Paru River

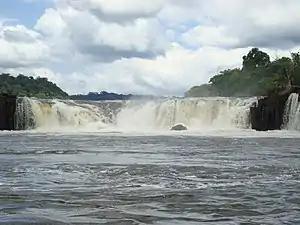
The Panama waterfalls on the Paru River

The seventh track of the album "Aguas da Amazonia" is named after the river.